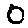
Label: 0